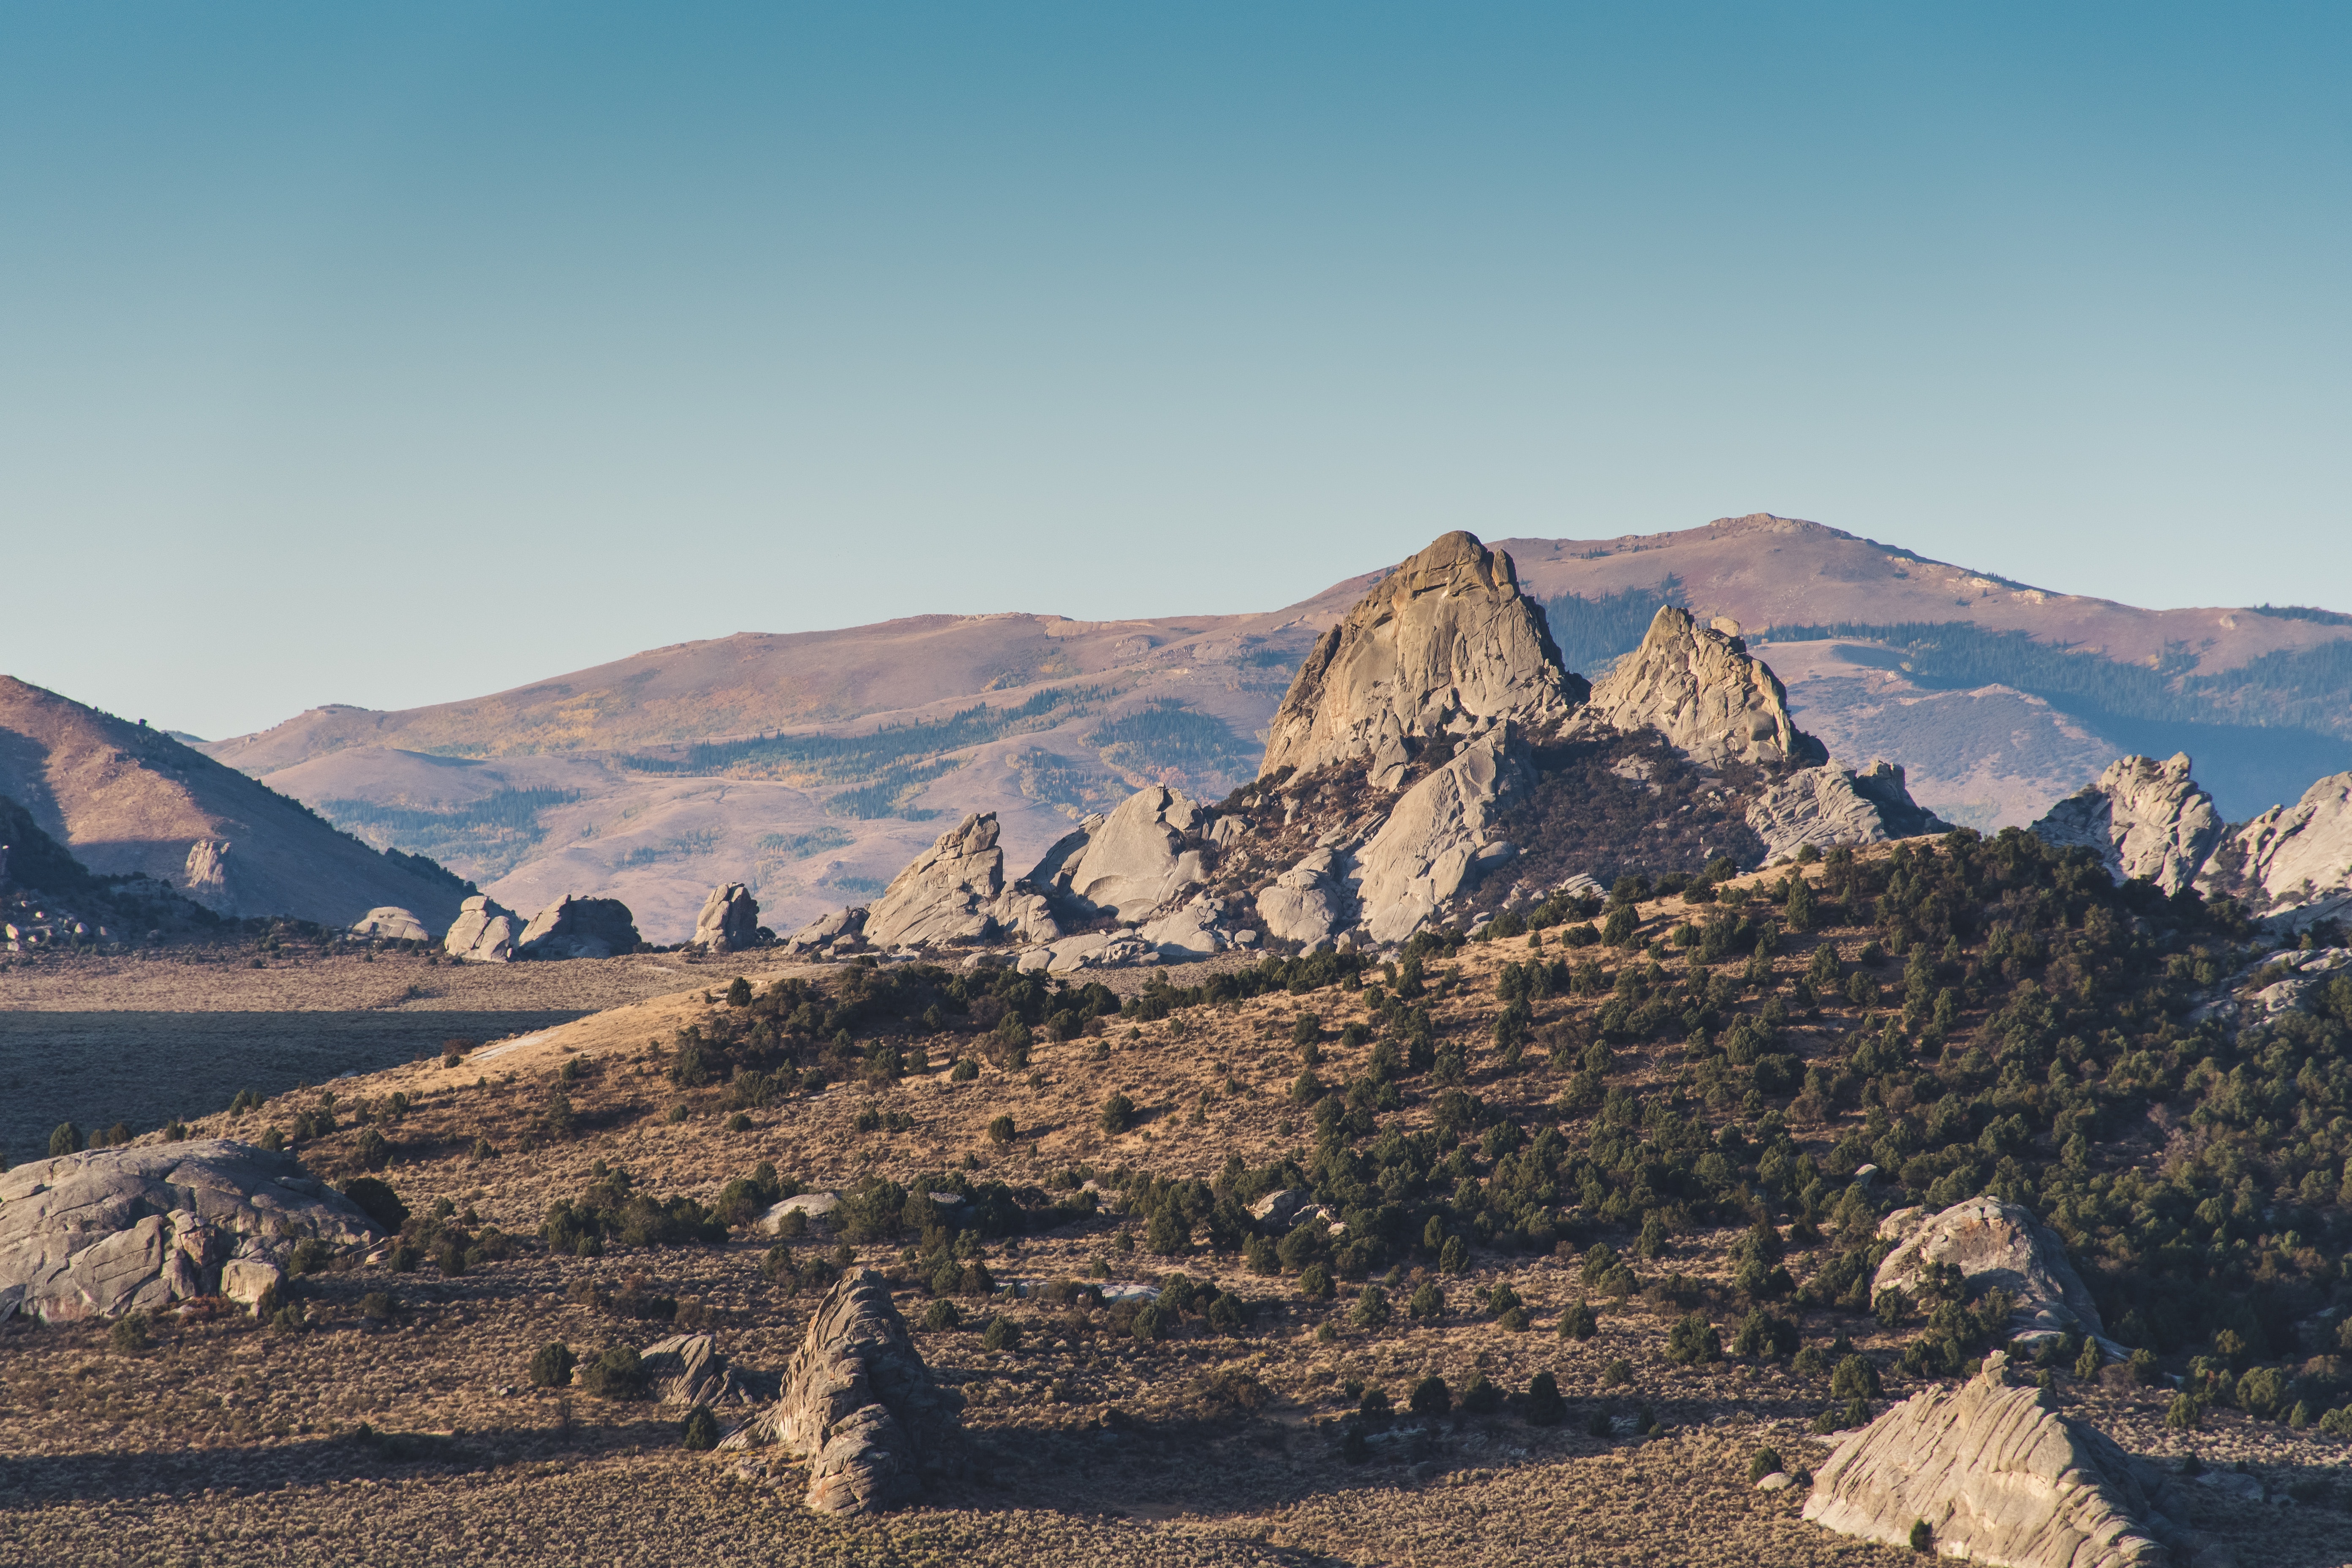
sky, mountainous landforms, mountain, wilderness, badlands, ridge, rock, national park, mountain range, hill, geology, plateau, shrubland, escarpment, highland, tree, wadi, aeolian landform, landscape, fell, formation, cloud, ecoregion, summit, elevation, plant community, horizon, desert, batholith, valley